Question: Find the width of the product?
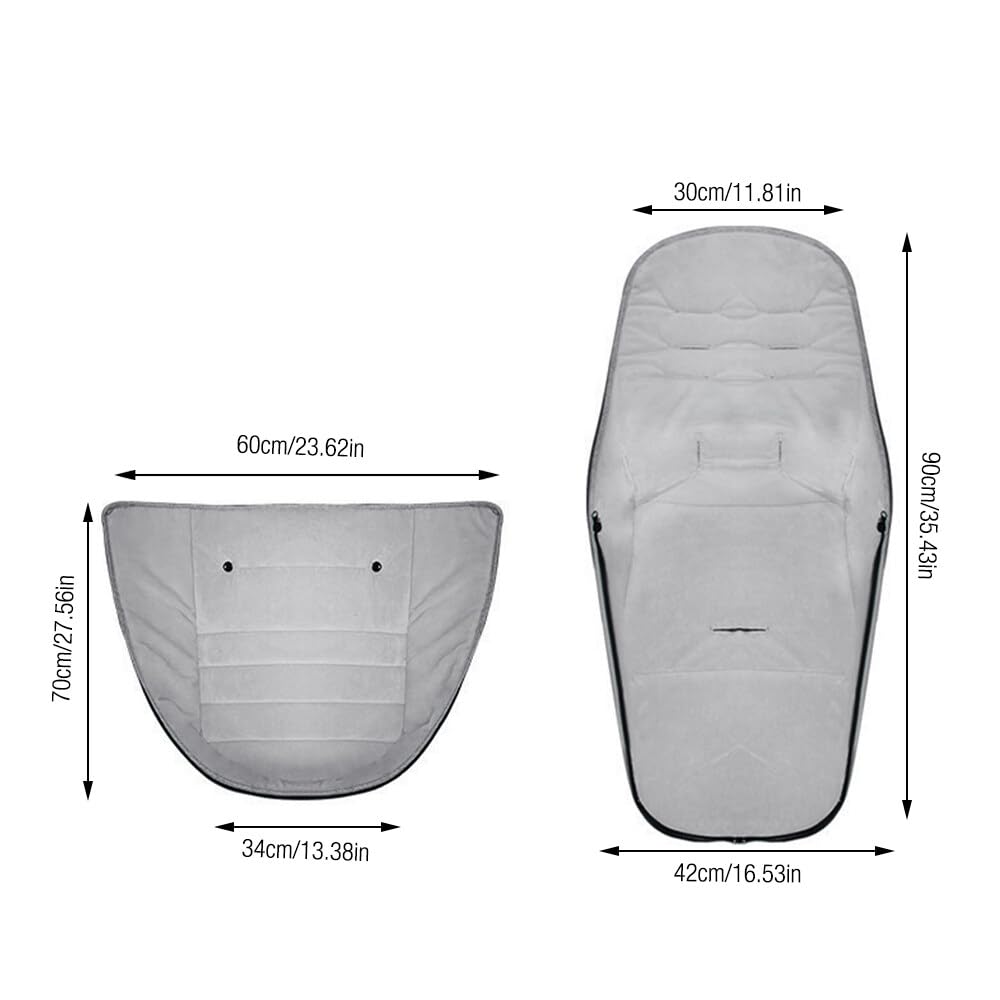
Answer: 34.0 centimetre